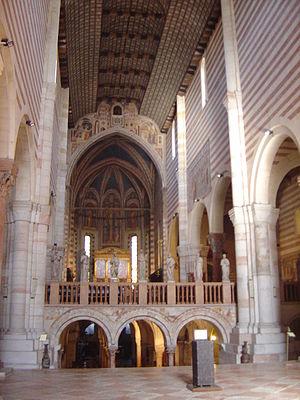
basilique Saint Zéno, Vérone, Italie